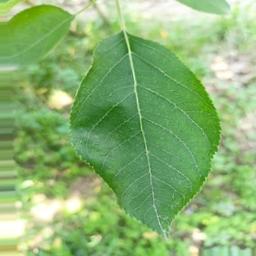
Label: Healthy